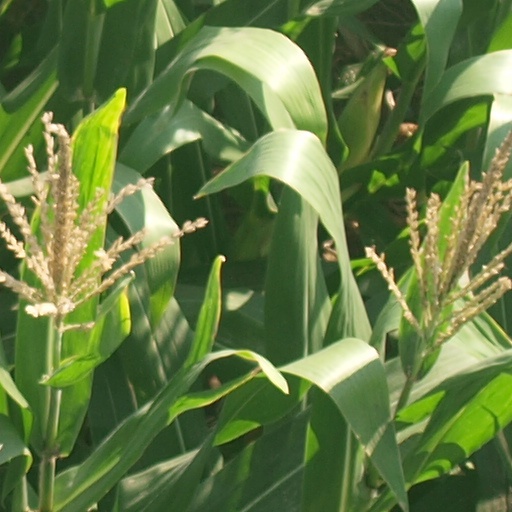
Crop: maize; corn